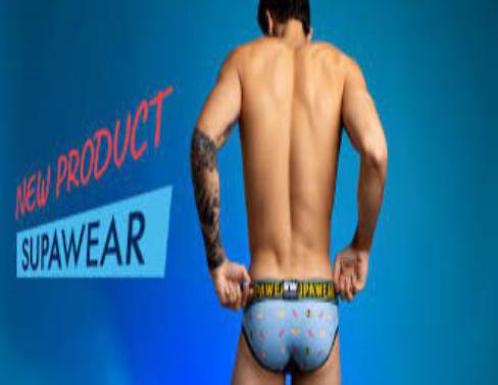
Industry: Clothes